Philadelphia Brigade

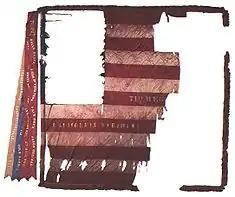
71st Penn

The 72nd and the two remaining companies of the 106th behind the copse refused to counterattack. Webb was able to rally the 71st and move it in line with these two units; when he attempted to get these units to advance to retake the wall but the regiments refused to move. After other Union regiments joined in the counterattack on Pickett's Division, Webb was able to get his brigade to charge as well; although he was wounded in the groin, Webb refused to leave the field. The brigade was able to capture four battle flags (of the 3rd, 9th, 53rd, and 56th Virginia Infantry).